Ligier Optima

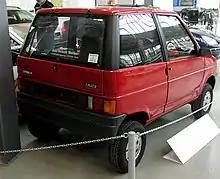
Ligier Optima II (Germany, 50 cc version)

The car received a thorough facelift in November 1989, with orange front turn signals which wrap around the corners, and the name was changed to Ligier Optima. Initially, only the 265 cc diesel engine was on offer, but later there was also an Optima/Optimax Twin available. The two-cylinder versions received front disc brakes. A van with a built-out, boxier rear end along the lines of the Renault Express or the Citroën C15, was also available under the name Optimax. AutoTechnik Walther (ATW) kept on offering a 49-cc version with a German Sachs engine, to meet local needs for permitless operation. ATW also developed a version with an electric motor, which they installed in their Bad Rappenau facilities. This version used the 10-inch wheels and drum brakes all around, period testers found this insufficient for a car which was 2.5 times the weight of the original and able to reach speeds of over in Power mode. The price was also elevated - with a few options, the price could easily reach in 1993, and the same as a base model Audi 100 at the time.